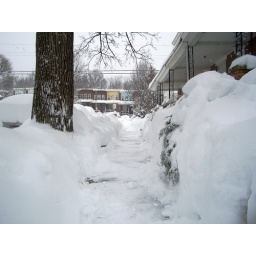
Amazingly clear sidewalk in front of my house